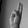
ASL letter: U